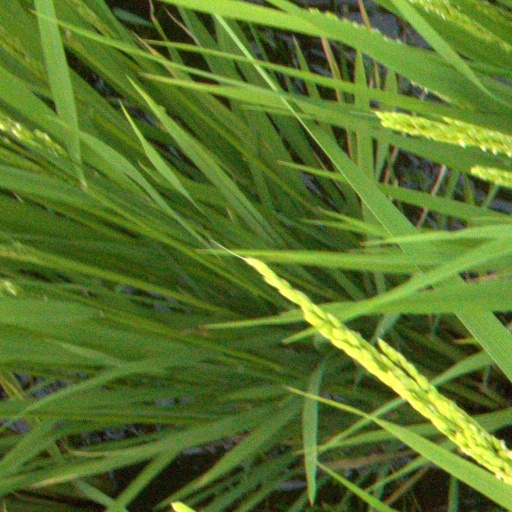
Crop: rice